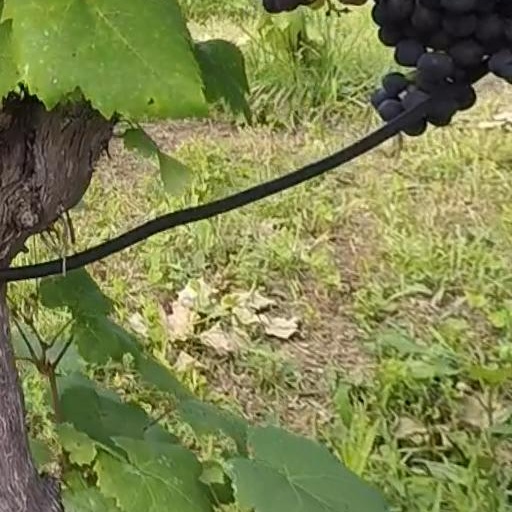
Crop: grape